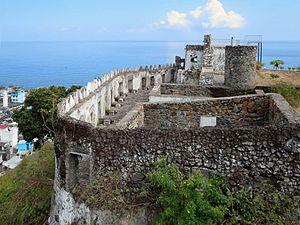
Mutsamudu, également orthographiée Moutsamoudou, est la capitale et la principale ville de l'île d'Anjouan, aux Comores. Sa population s'élève à 30 000 personnes en 2013.
Anjouan est une île de l'archipel des Comores située dans l'océan Indien, qui constitue un État fédéré de l'Union des Comores. Sa capitale est Mutsamudu et sa population est d'environ 327 382 habitants en 2017. Sa superficie est de 424 km².